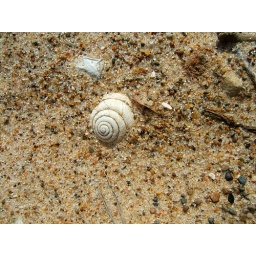
More treasures. We actually brought this, and the little white shell above it, home with us.